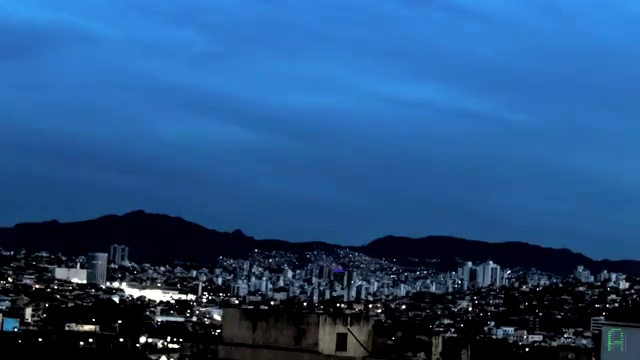
Fire: no
Smoke: no